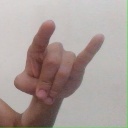
अक्षर: च